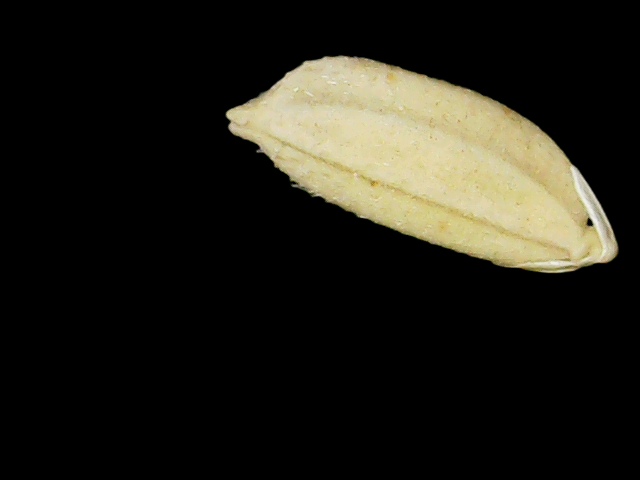
Rice variety: Bd33